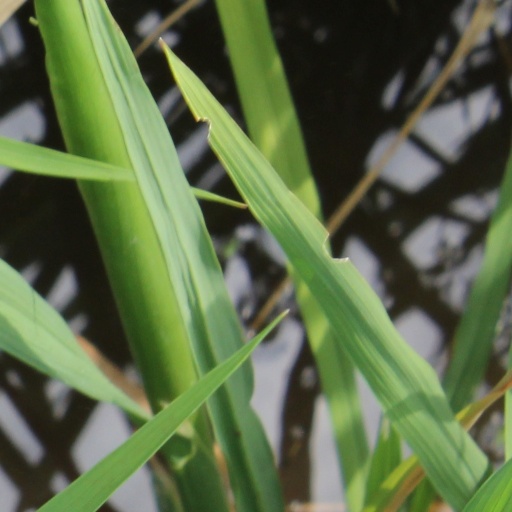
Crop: rice